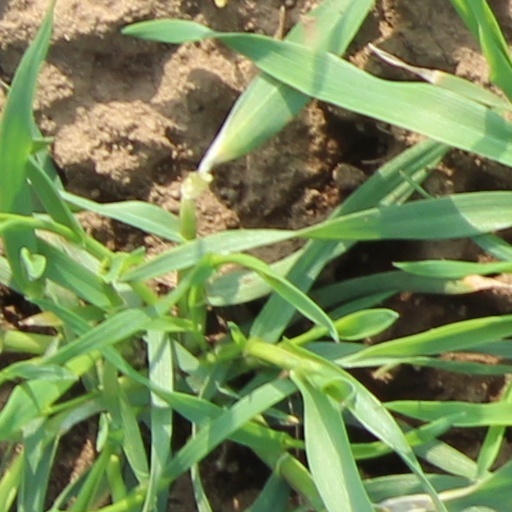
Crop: wheat